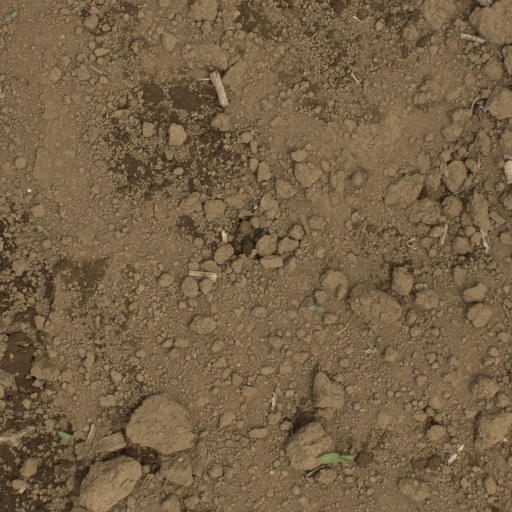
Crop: Jerusalem artichoke